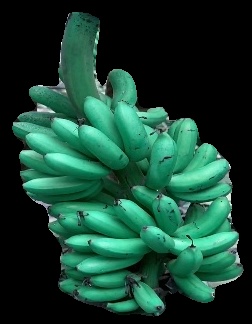
Variety: rasbale
Grade: grade1